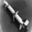
Label: rocket